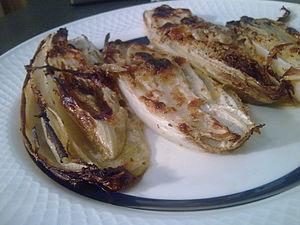
Braiser, en cuisine, est une technique de cuisson consistant à faire mijoter longuement à feu doux des aliments dans un récipient fermé, comme dans la cuisson à l'étouffée, dans un peu de liquide plus ou moins aromatisé. Contrairement à la cuisson à l'étouffée, les éléments sont saisis au préalable, c'est-à-dire revenus sur toutes leurs faces dans un corps gras très chaud.